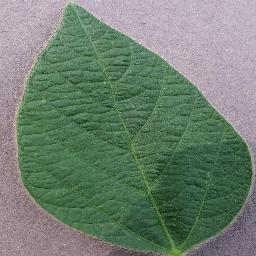
Label: Soybean___healthy